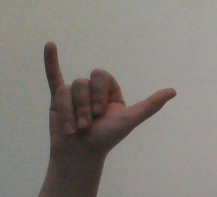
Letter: ya